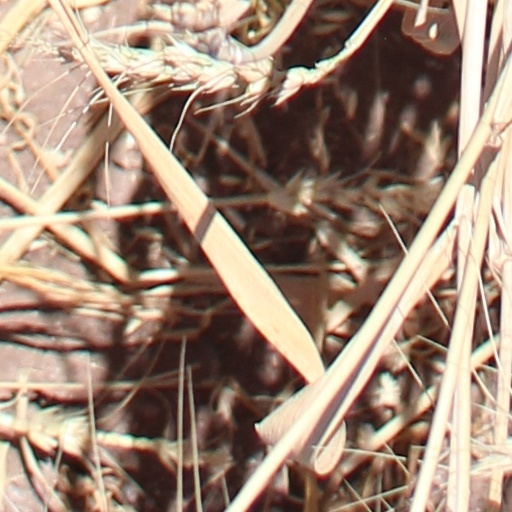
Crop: wheat